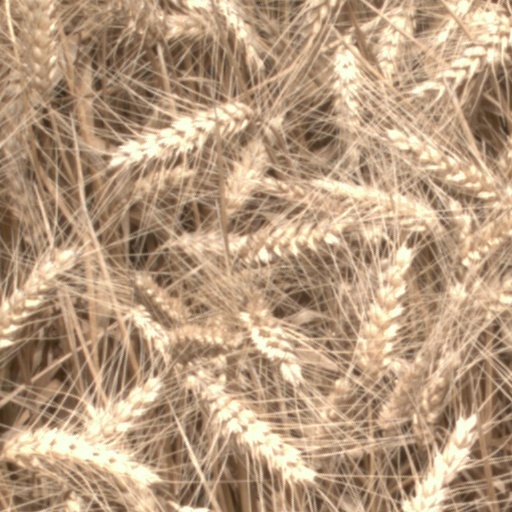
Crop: wheat